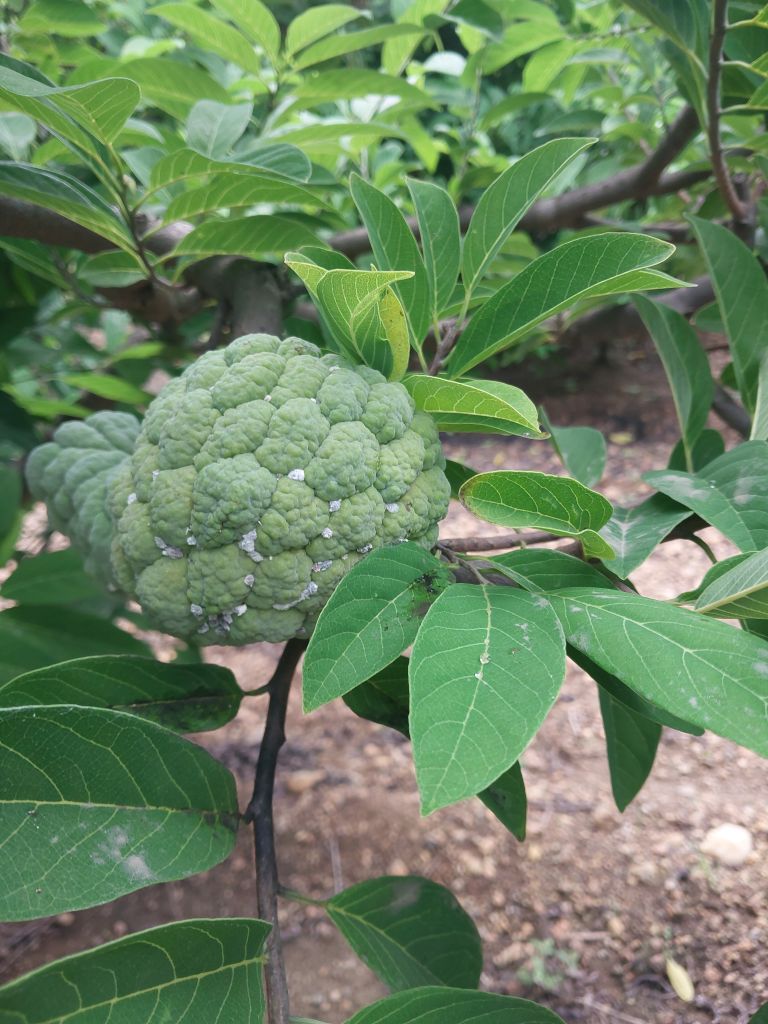
Disease label: Mealy Bug